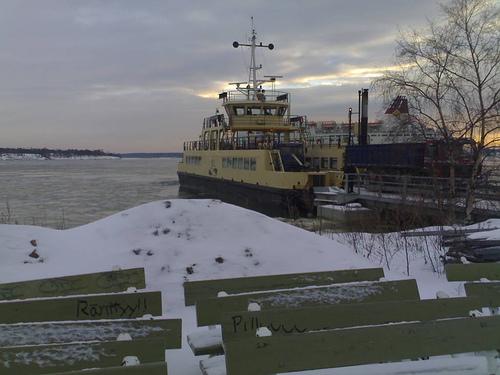
Weather: snow or frosty